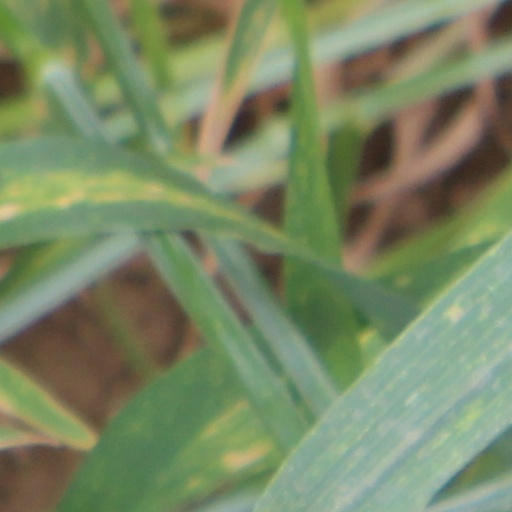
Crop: wheat